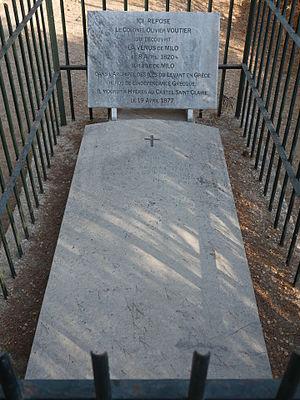
Tombe d'Olivier Voutier, découvreur de la Vénus de Milo.
Olivier Voutier, né le 30 mai 1796 à Thouars - mort le 18 avril 1877 à Hyères) est un officier de marine français, ayant revendiqué la découverte de la Vénus de Milo et participé à la guerre d'indépendance grecque.